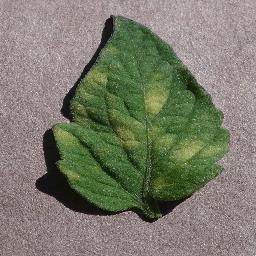
Label: Tomato___Leaf_Mold